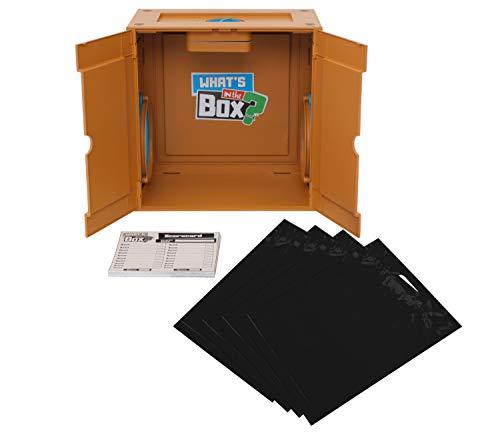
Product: What's In the Box
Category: Toys & Games | Games & Accessories
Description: Challenge your friends and family to blind guess what's inside the box.
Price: $19.25
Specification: ProductDimensions:6x10.5x10.5inches|ItemWeight:2.04pounds|ShippingWeight:2.05pounds(Viewshippingratesandpolicies)|ASIN:B07QHFLD7H|Itemmodelnumber:B07QHFLD7H|Manufacturerrecommendedage:4yearsandup